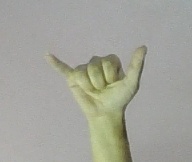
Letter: ya